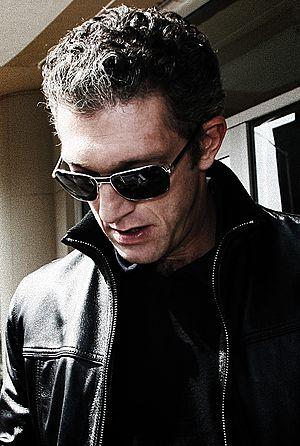
L'Instinct de mort est un film franco-canado-italien réalisé par Jean-François Richet et sorti en 2008.